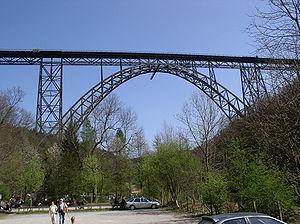
Le viaduc ferroviaire de Müngsten est le plus haut pont métallique en arc d’Allemagne. Ce pont en arc en acier est un ouvrage d'art de la ligne ferroviaire Wuppertal-Oberbarmen–Solingen. Il sert au trafic ordinaire de la ligne S 7 de la S-Bahn Rhin-Ruhr, non-électrifiée et donc exploitée par des motrices Diesel. L'ouvrage franchit la vallée de la Wupper, qu'il surplombe de 107 m, sur le tronçon Remscheid–Solingen, à proximité de la halte d'attente de Solingen-Schaberg.